Tristimania

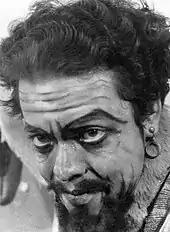
Griffiths discusses Mercutio (here played by Orson Welles in Guthrie McClintic's 1933 production of "Romeo and Juliet"), one of Shakespeare's Trickster characters, and their connection to manic depression.

She begins by telling how the episode began, injuring her ankle with the result that she was unable to go running, "seeking the self-medication of endorphins". Griffiths briefly enumerates the causes—genetic vulnerability (having a combination of genes that predispose to the condition); long-term stress; a trigger, in her case a "mild" sexual assault. She feels her mind "slip", noting the hand of Mercury, "god of writers and – surely – god of manic depression (that most mercurial of illnesses)". Griffiths describes going for medical treatment, realizing she is unable even to recall her telephone number, seeing the depths of her madness.